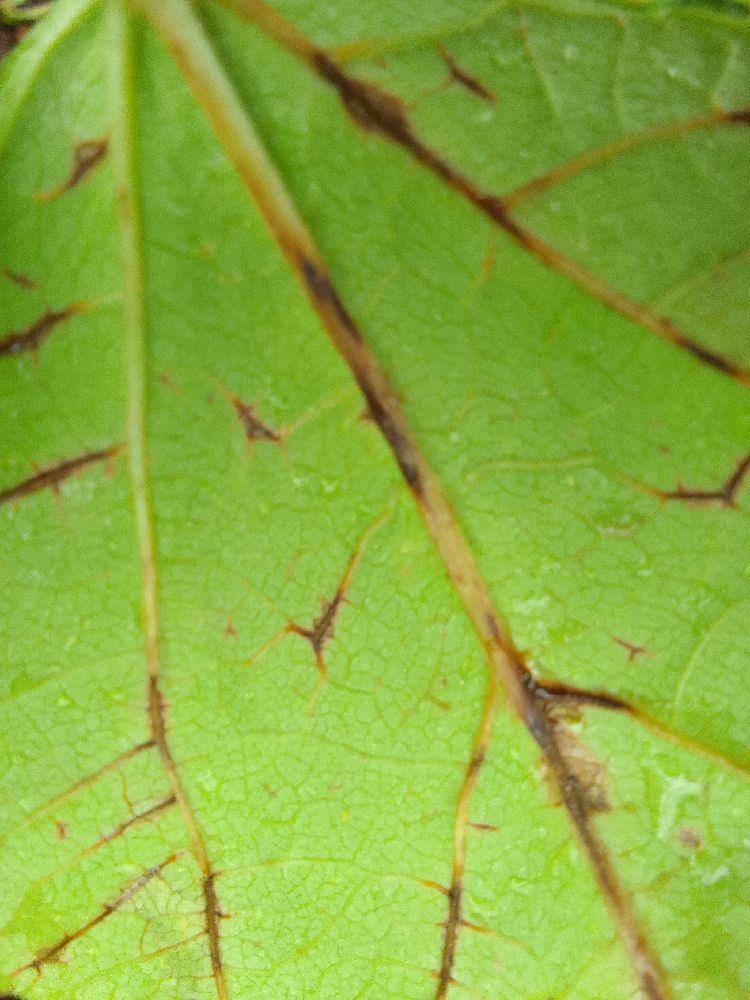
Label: anthracnose